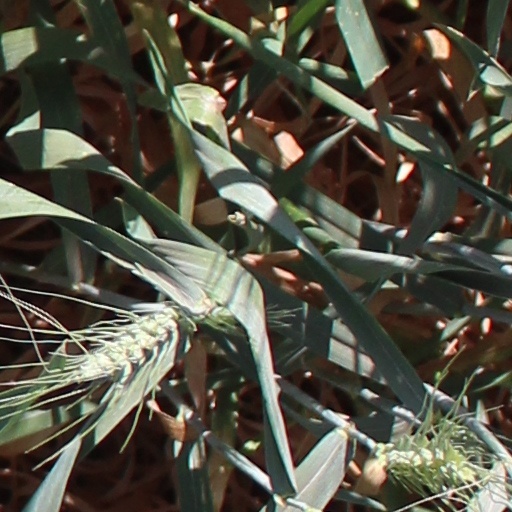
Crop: wheat